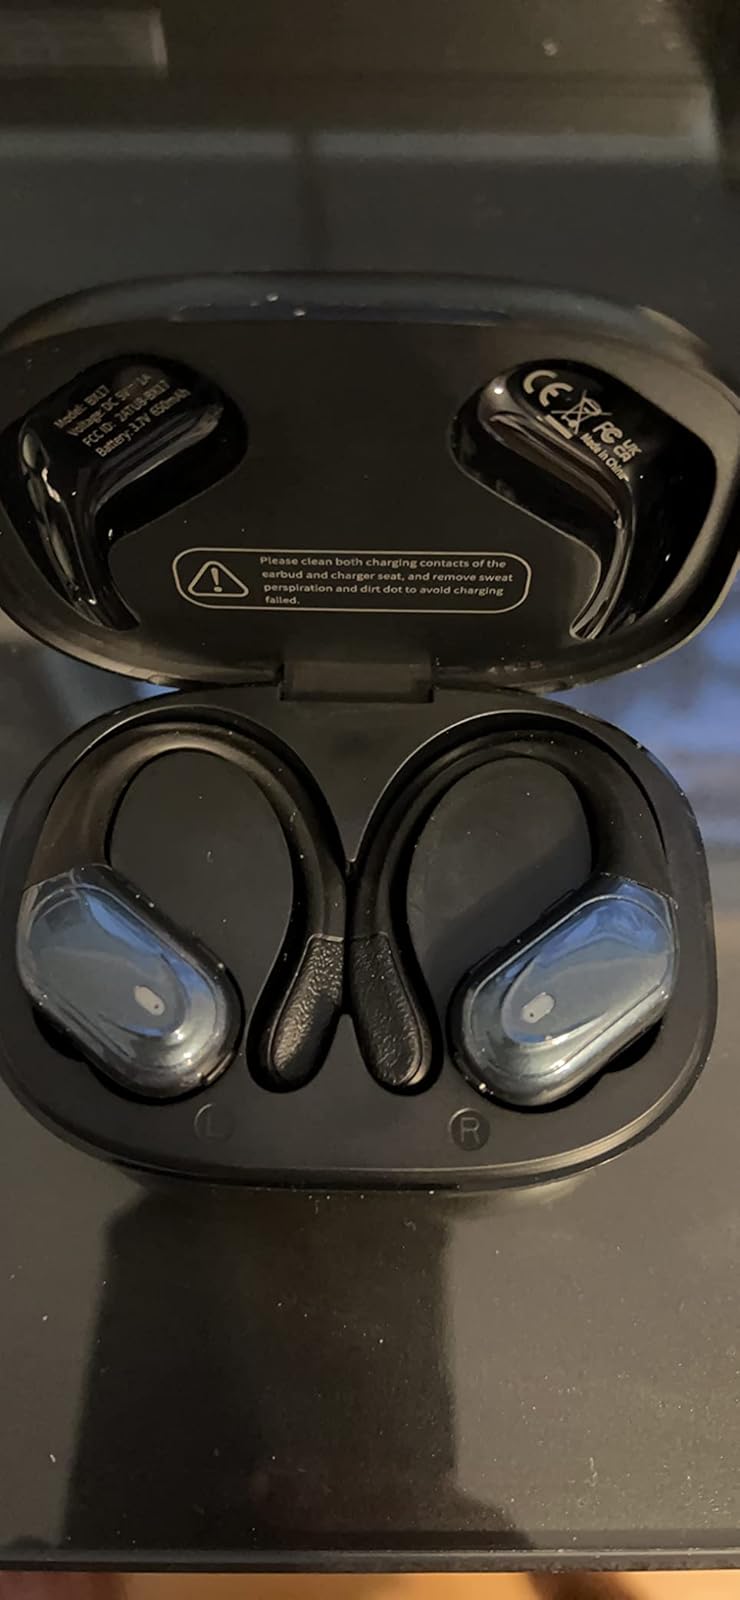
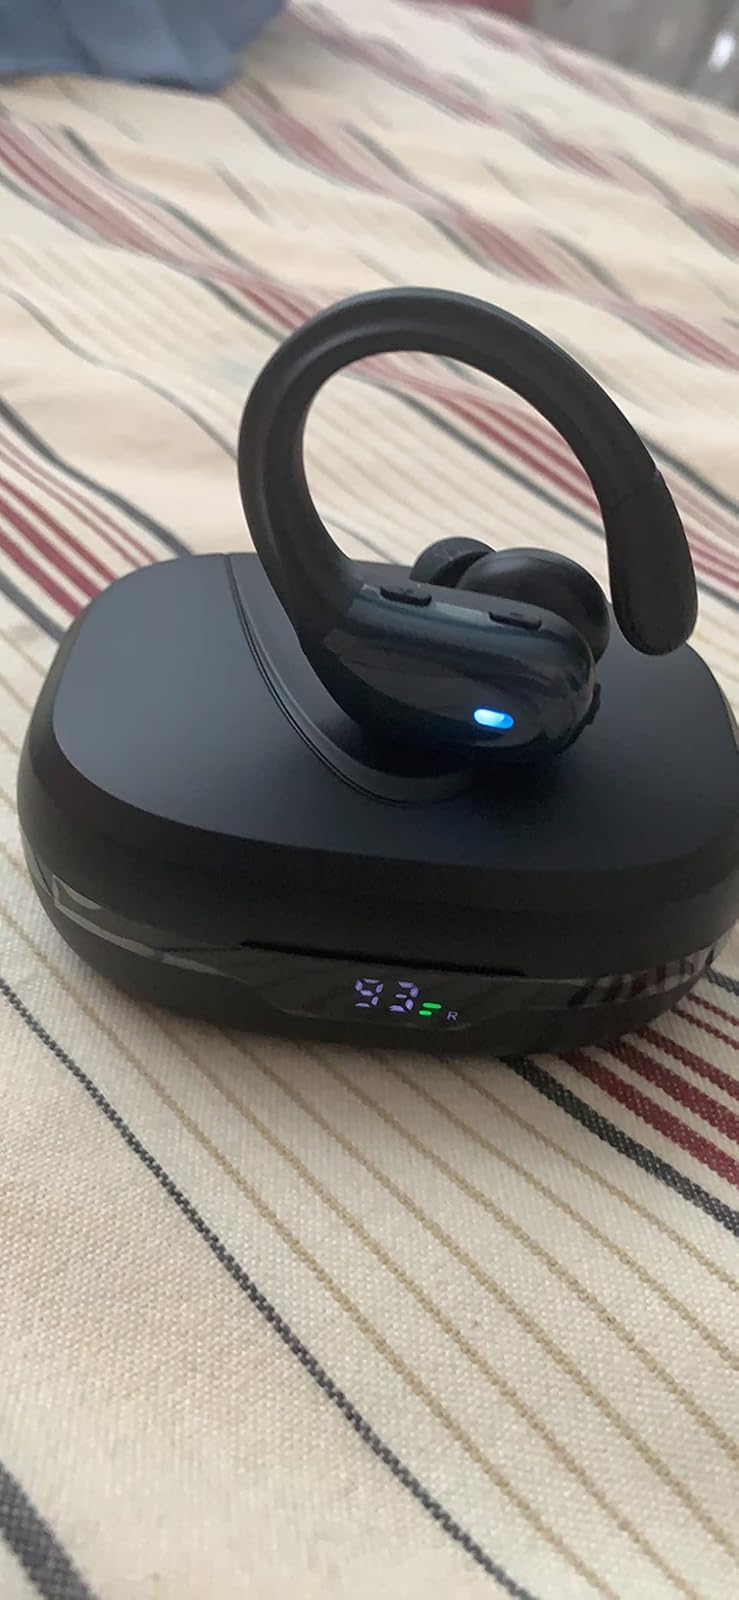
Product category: earbuds
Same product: yes